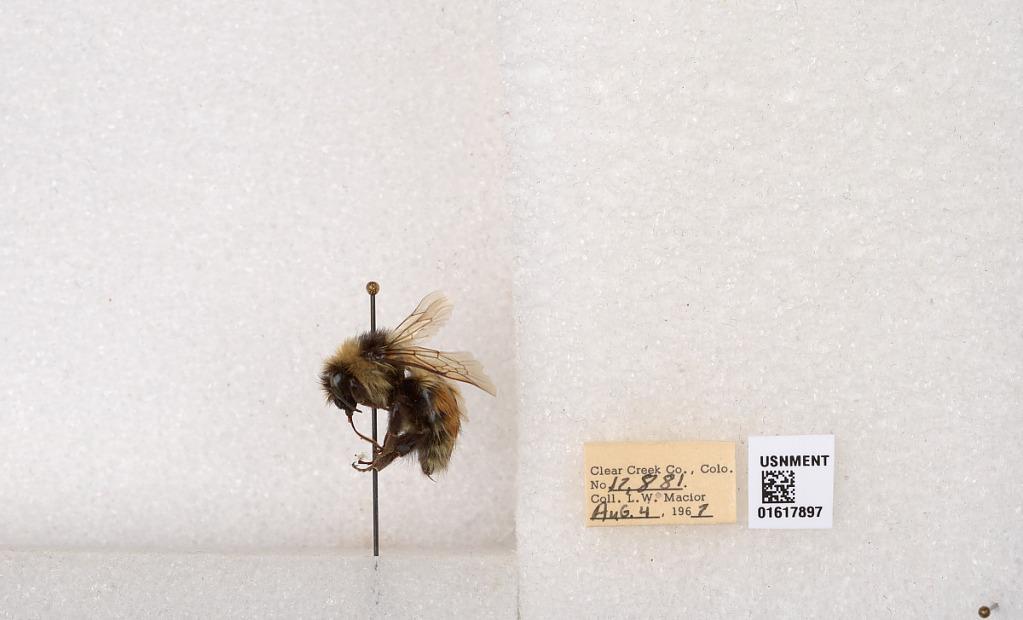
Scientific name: Bombus (Pyrobombus) sylvicola Kirby
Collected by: L. Macior
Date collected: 1967-8-4
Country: United States
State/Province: Colorado
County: Clear Creek
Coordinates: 39.6891, -105.644